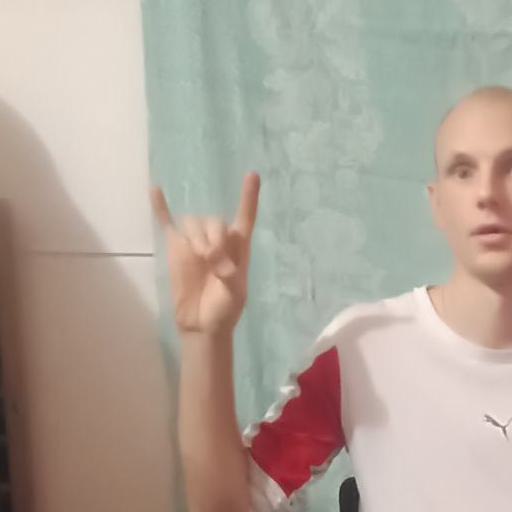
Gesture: rock